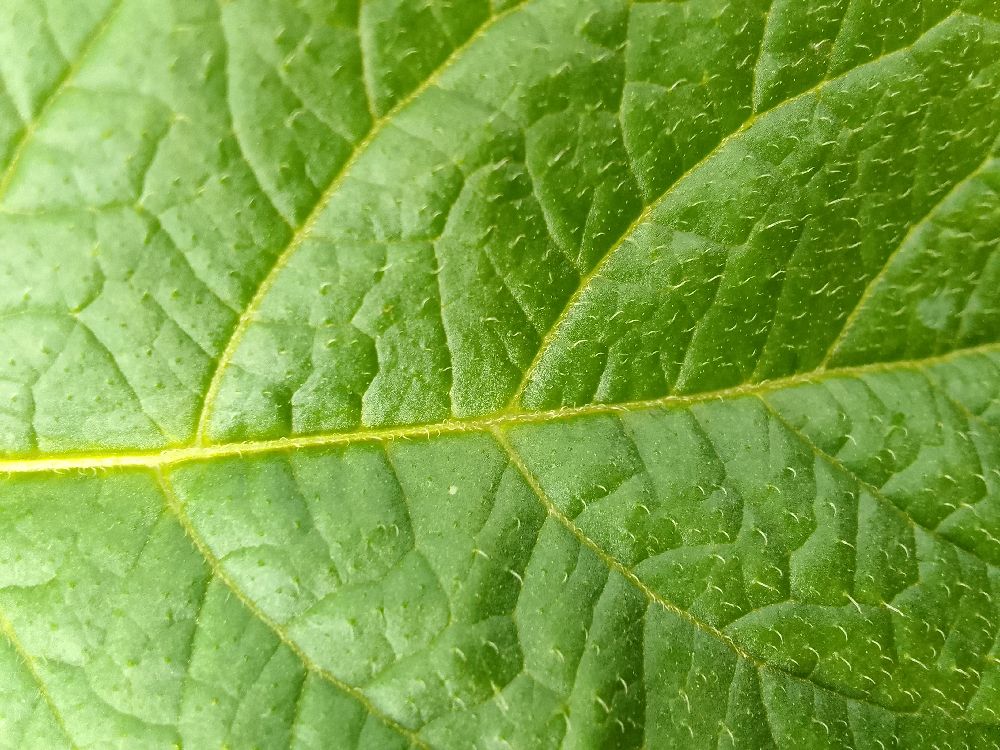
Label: Healthy